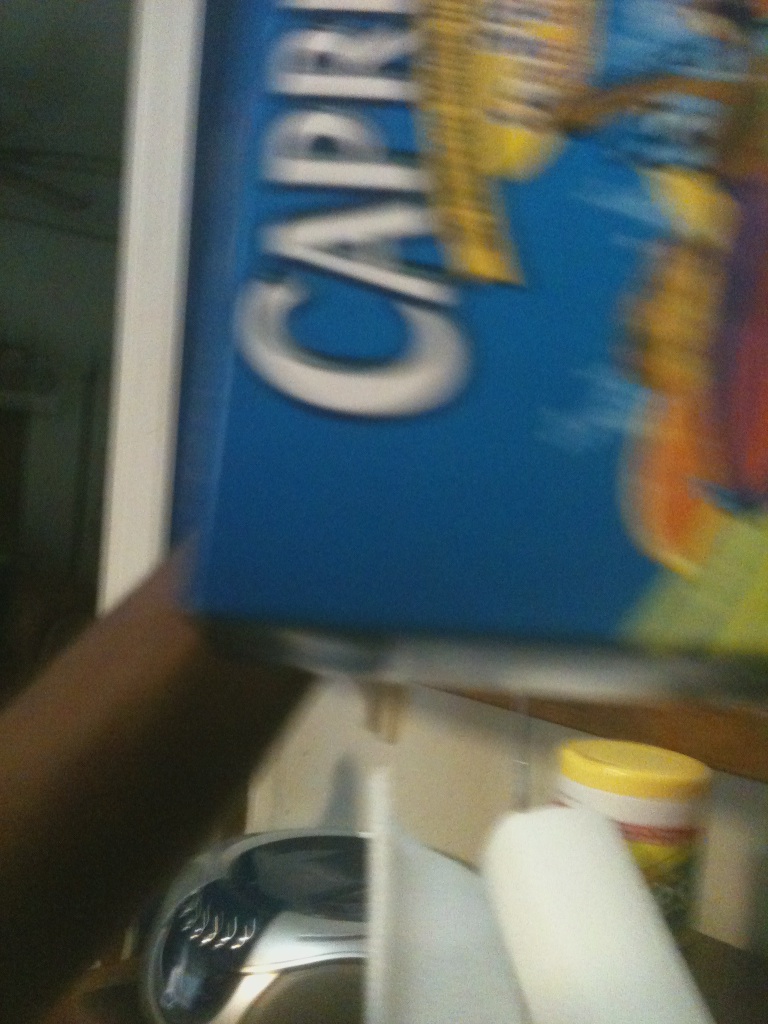Question: What's the name of this box?
Answer: capri sun